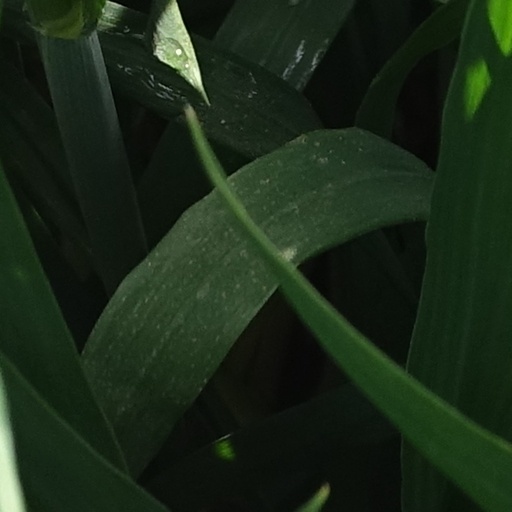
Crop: wheat